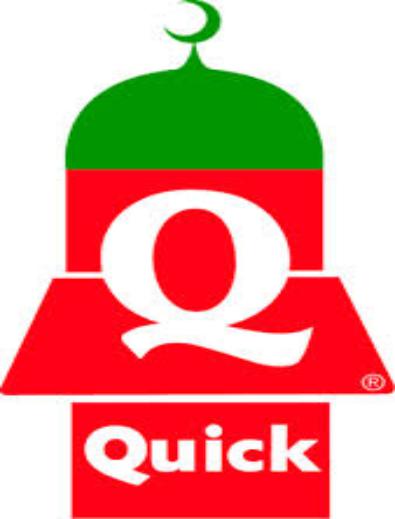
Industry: Others